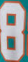
Number: 8